Maserati Khamsin

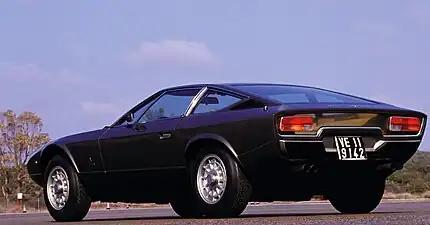
Rear view

The Khamsin was developed under Citroën's ownership for a clientele that demanded a front-engined grand tourer on the lines of the previous Ghibli, a more conventional proposition than the mid-engined Bora.